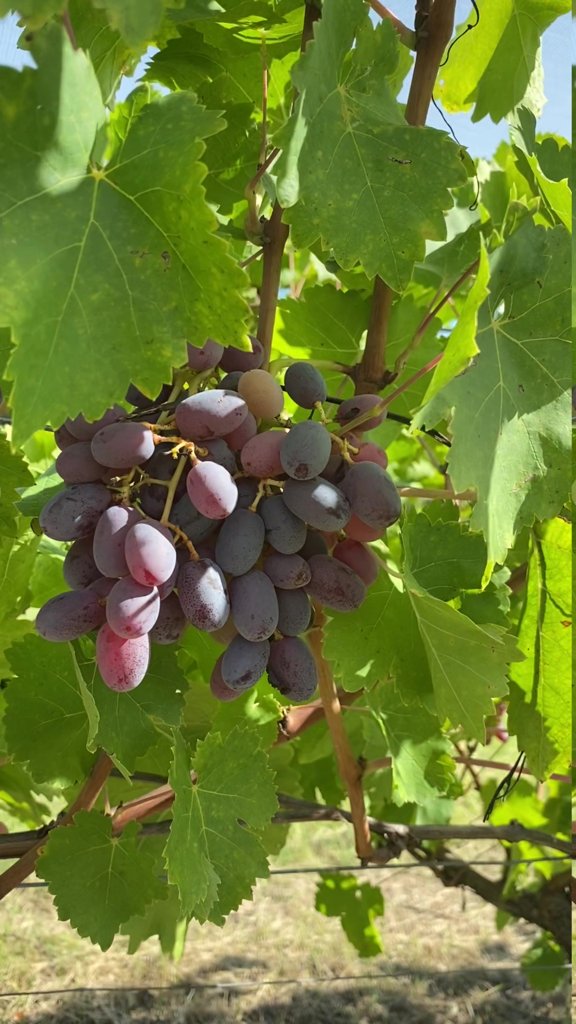
Berries visible: 56
Grape clusters: 1